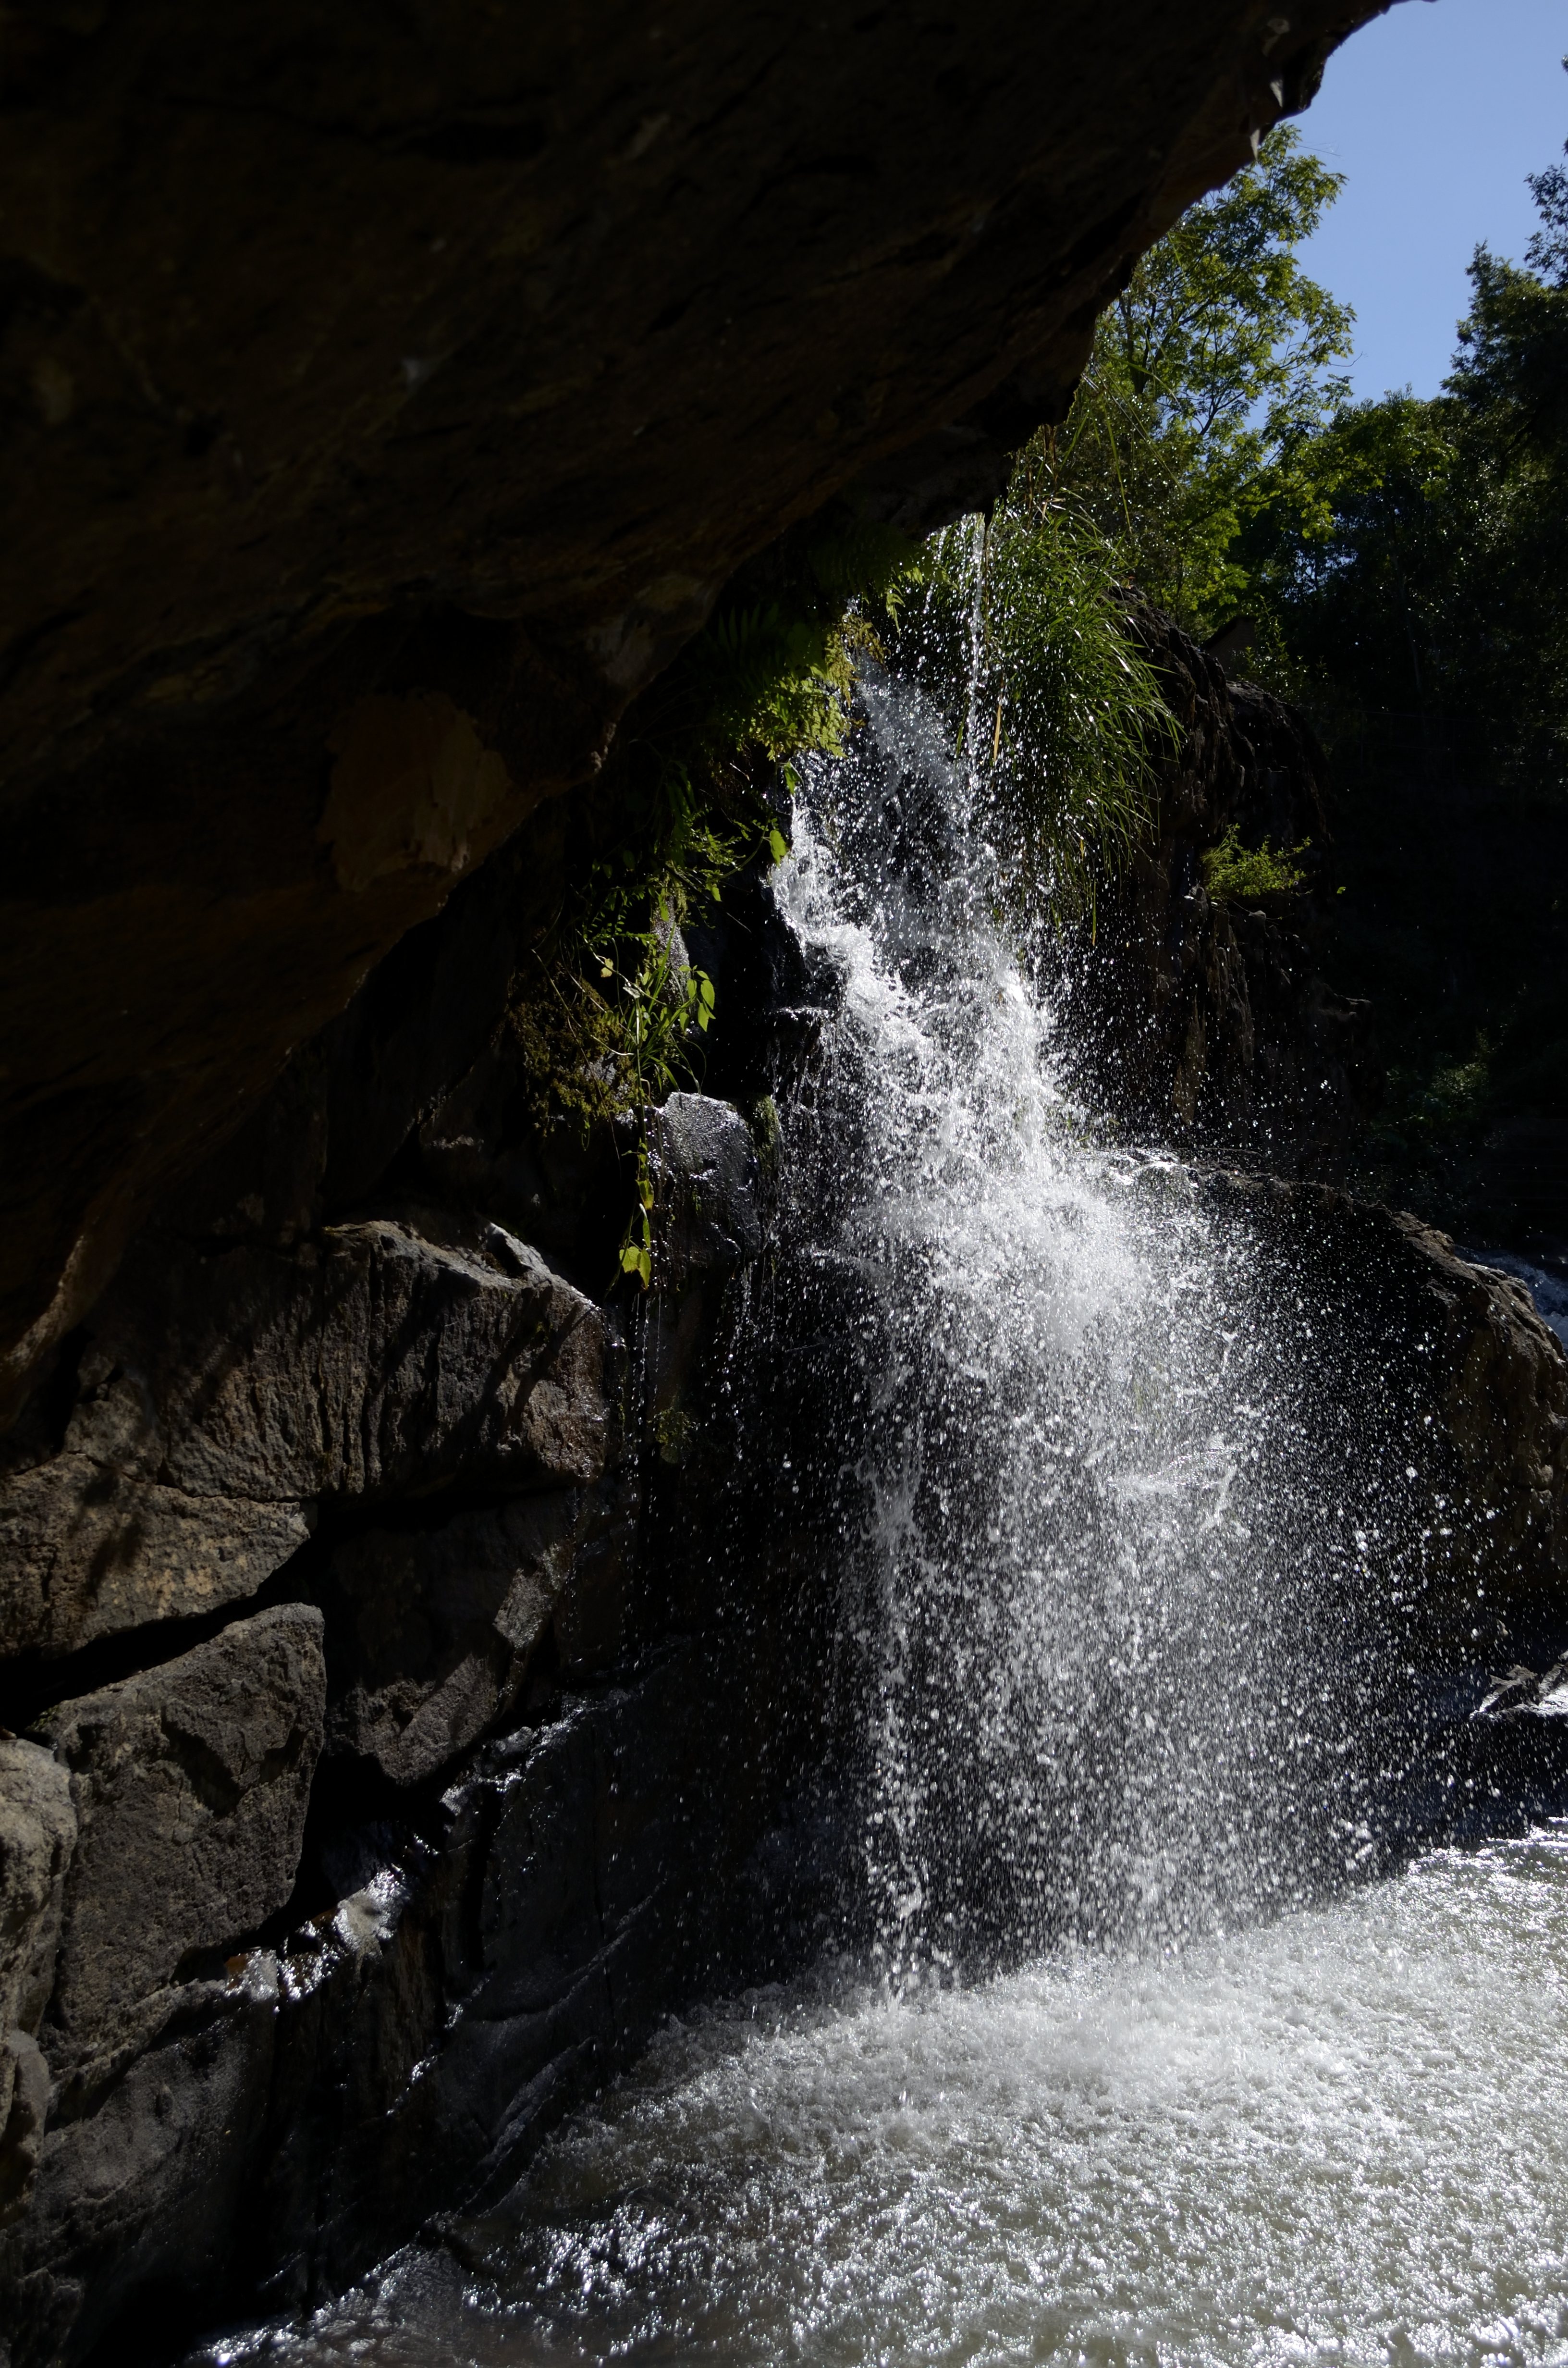
water, nature, rock, waterfall, adventure, formation, stream, body of water, cool image, argentina, misiones, grutaindia, water feature